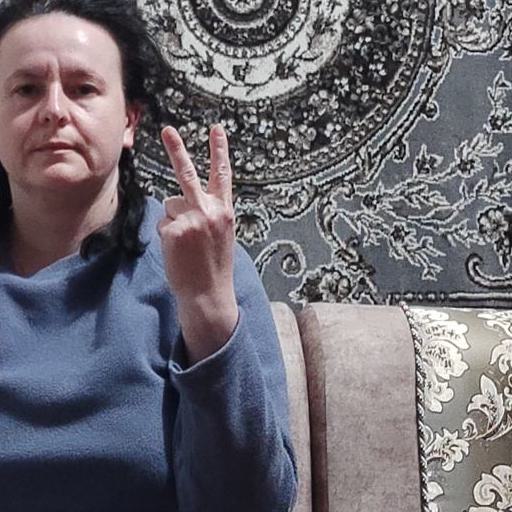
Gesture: peace_inverted